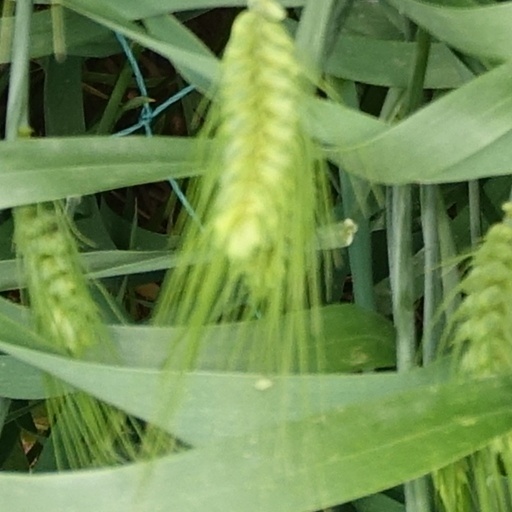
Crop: wheat